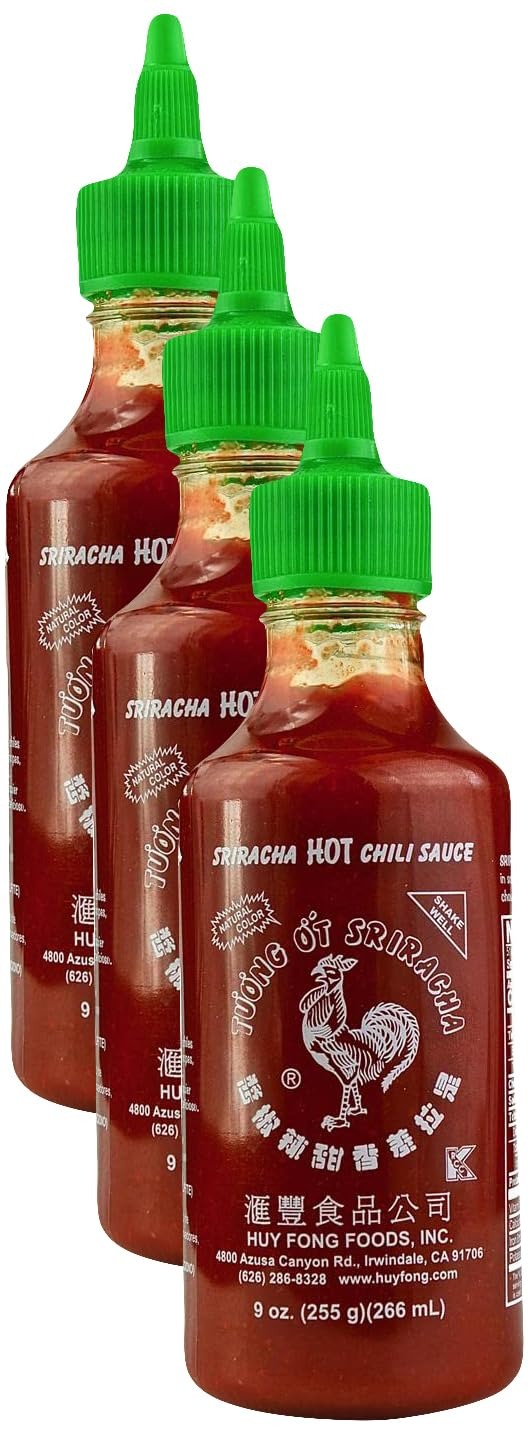
Item Name: Huy Fong, Sriracha Hot Chili Sauce, 9 Ounce Bottle (Pack of 3)
Value: 27.0
Unit: Fl Oz

Price: 2.49